Blek

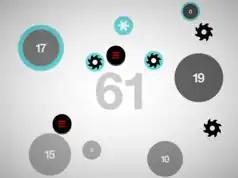
"Edge" compared the game's aesthetic to "Hundreds", another iOS puzzle game

"Edge" called "Blek" "a thing of elegant, intuitive beauty". They compared it to a "modernist, freeform, touchscreen" "Snake", albeit much calmer, and described "Blek" as less a puzzle game than "pure intuition" and "an act of freeform creation" that privileged the process of experimentation over the goal of solving puzzles. The magazine wrote that the trial and error, muddling process of refining one's stroke led to delightful discoveries that turned "maddening" complex prospects into "natural" solutions. In a piece for "Polygon", Rod Green compared "Blek" to "Tetris" and "Threes!" as a "simple premise, beautifully executed" that lends towards imitation, and added that the game would be harder to "clone" than the others due to its handmade levels. "Kotaku" Mike Fahey called it "the most brilliant iPad game" he played in 2013.